Foreign relations of Ethiopia

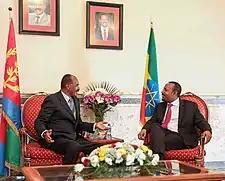
Prime Minister Abiy Ahmed with Eritrean president Isaias Afwerki meeting on 3 March 2019

By the 1990, the Derg and Soviet Union relations was deteriorated after Mengistu Haile Mariam banned the Ethiopian media to use the term "glasnost" and "perestroika", defying Mikhail Gorbachev who was believed has not fondness for him. By early 1990, Mengistu helped emigration of the Ethiopian Jews to Israel by which many Jewish organizations and US Congress discerned Mengistu's task in the lobbying effort.